Chechia

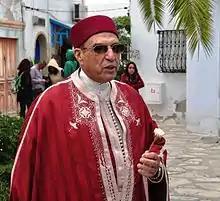
Tunisian man wearing a chechia.

The chechia (Arabic: شاشية ) is a traditional headgear worn in the Maghreb. Close relative to the European beret, the chechia is originally a cap-shaped bonnet, colored vermillon red. Until the 19th century, the chechia was often worn surrounded by a turban.